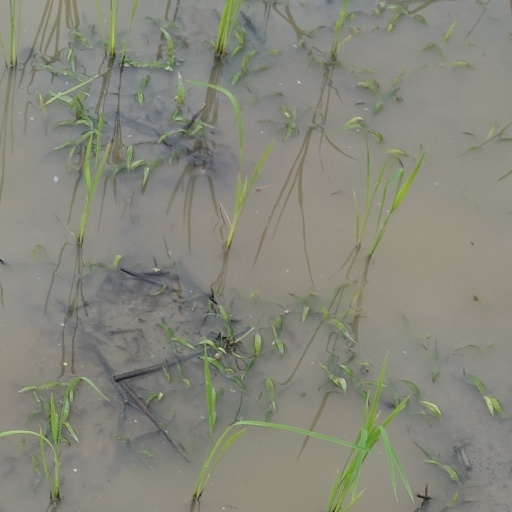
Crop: rice